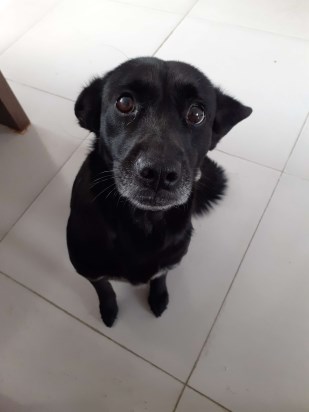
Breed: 3336-n000121-chinese_rural_dog